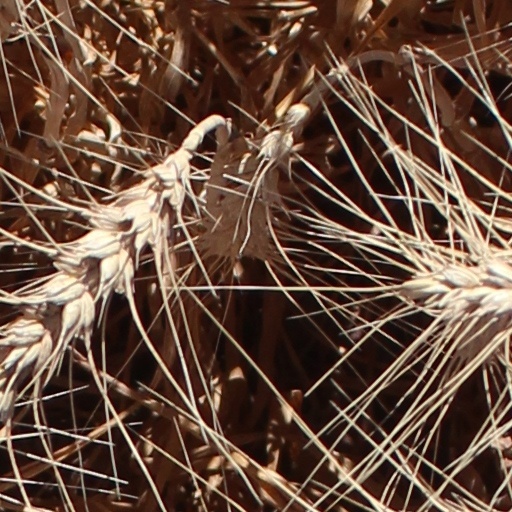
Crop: wheat